Ichinoseki Tunnel

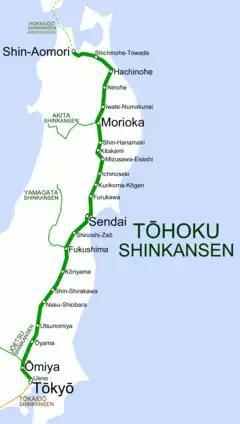
Ichinoseki Tunnel on Tohoku Shinkansen line

is a tunnel on JR's Tohoku Shinkansen that is located near Ichinoseki Station in Ichinoseki city, Iwate Prefecture with total length of 9.730 km. It was built and completed in 1982.